Big Bear City Airport

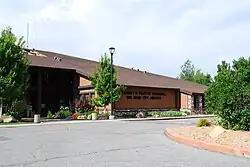
Big Bear City Airport building

Big Bear City Airport covers an area of which contains one asphalt paved runway (8/26) measuring 5,850 x 75 ft (1,783 x 23 m).